Police community support officer

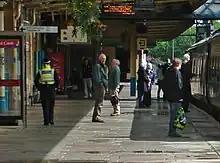
A PCSO of the British Transport Police on duty at Newport railway station

PCSOs have a number of other powers and abilities that they may exercise in the course of their duty: